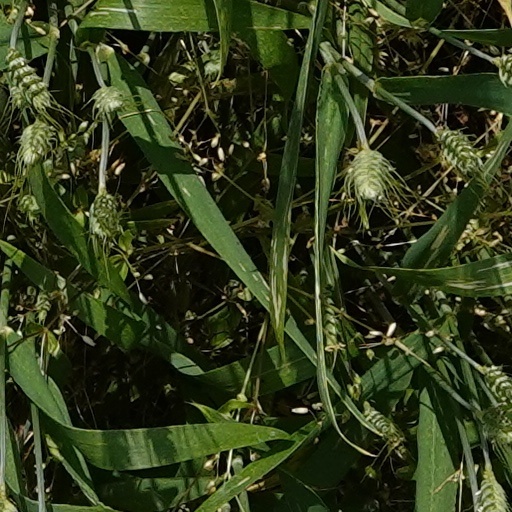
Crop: wheat